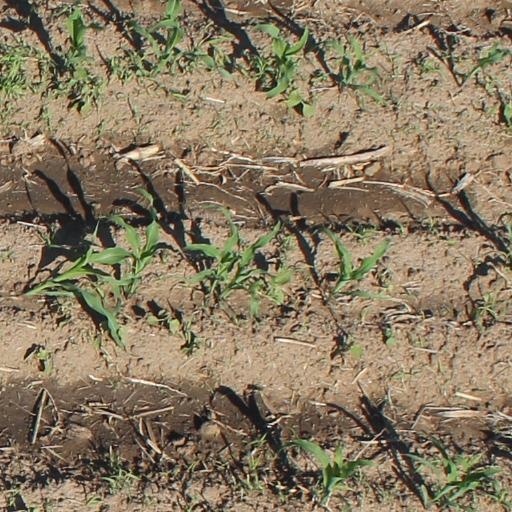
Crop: maize; corn